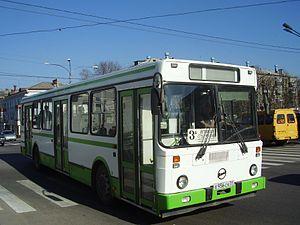
LiAZ est une entreprise russe d'automobiles installée à Likino-Douliovo, en Russie. C'est aujourd'hui une filiale de GAZ spécialisée dans la conception et la fabrication d'autobus.